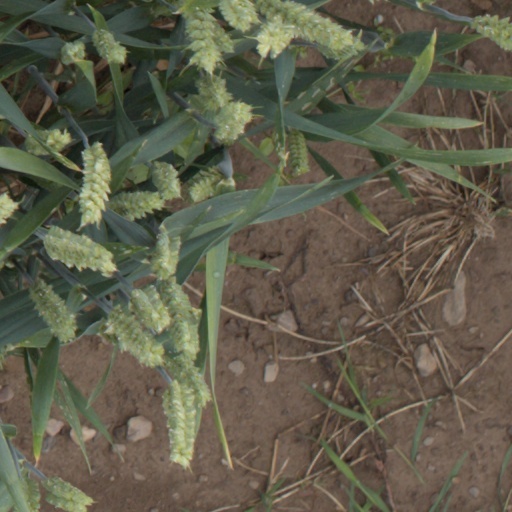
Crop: wheat